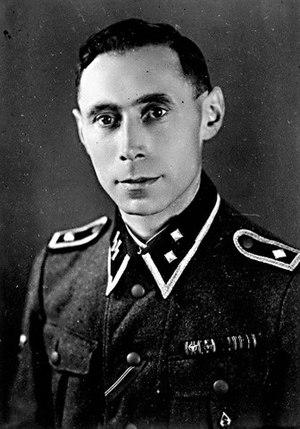
Wilhelm Friedrich Boger, né le 19 décembre 1906 et mort le 3 avril 1977 était un SS-Oberscharführer et membre du personnel de la politische Abteilung au camp de concentration d'Auschwitz.